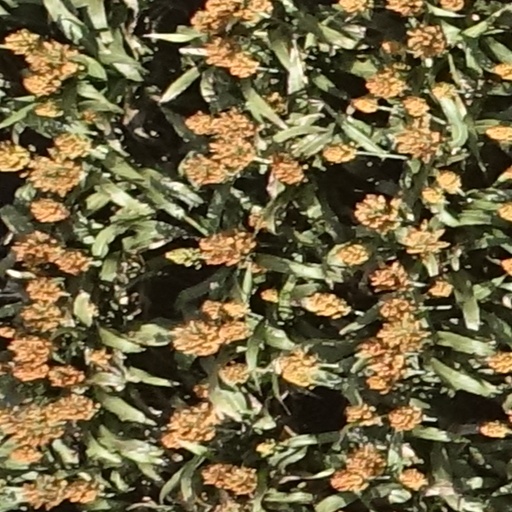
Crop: sorghum